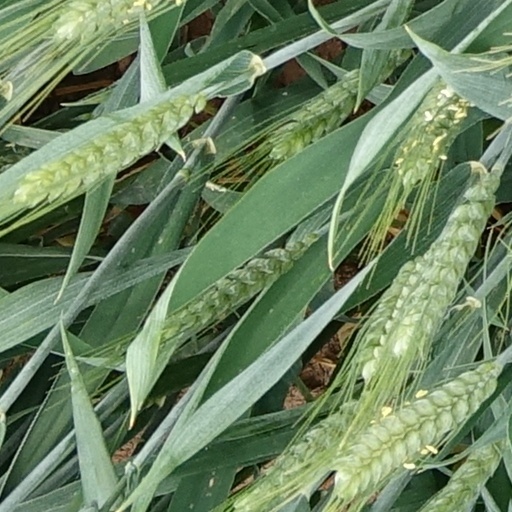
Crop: wheat